Walter Baldwin Spencer

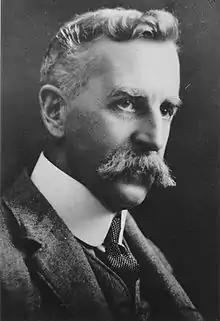

Sir Walter Baldwin Spencer (23 June 1860 – 14 July 1929), commonly referred to as Sir Baldwin Spencer, was a British-Australian evolutionary biologist, anthropologist and ethnologist. He is known for his fieldwork with Aboriginal peoples in Central Australia, contributions to the study of ethnography, and academic collaborations with Frank Gillen. Spencer introduced the study of zoology at the University of Melbourne and held the title of Emeritus Professor until his death in 1929. He was elected a Fellow of the Royal Society in 1900 and knighted in 1916.